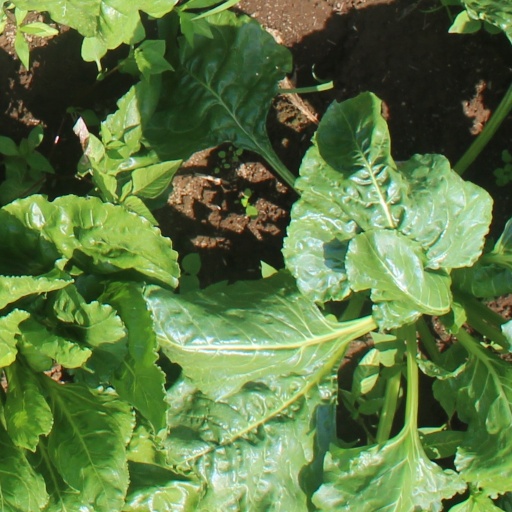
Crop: sugar beet